Mahal (Israel)

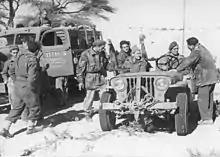
French Mahal volunteers in the Negev during Operation Horev

Mahal, more often spelled Machal, refers to the group of overseas volunteers who fought alongside Israeli forces during the 1948 Arab–Israeli War. Some 4,000 volunteers, mostly Jews but also non-Jews, arrived from all over the world. Mahal is an acronym of ("Mitnadvei Hutz LaAretz", "volunteers from abroad").